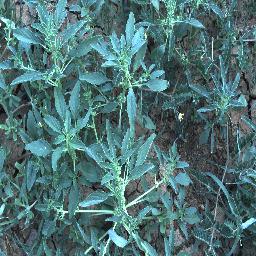
Label: negative